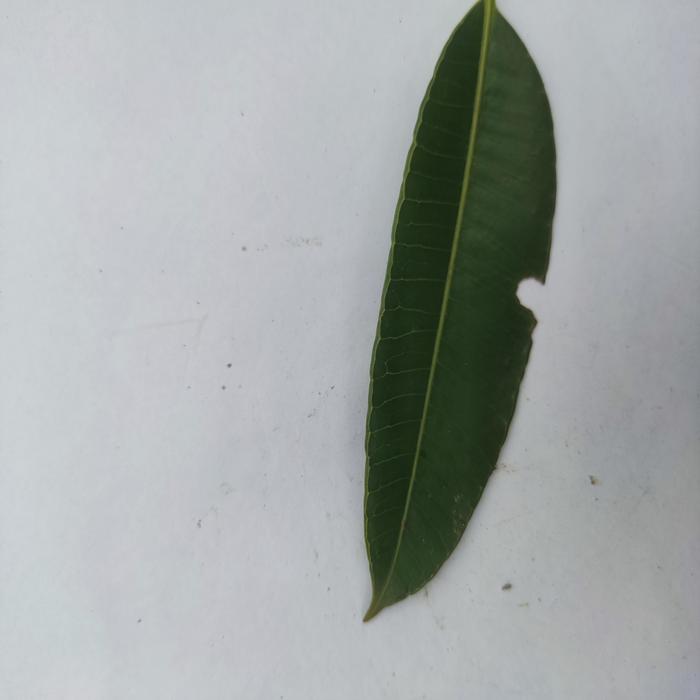
Crop: Hog Plum
Leaf condition: Heathy_Leaf